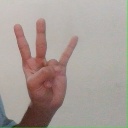
अक्षर: क्ष